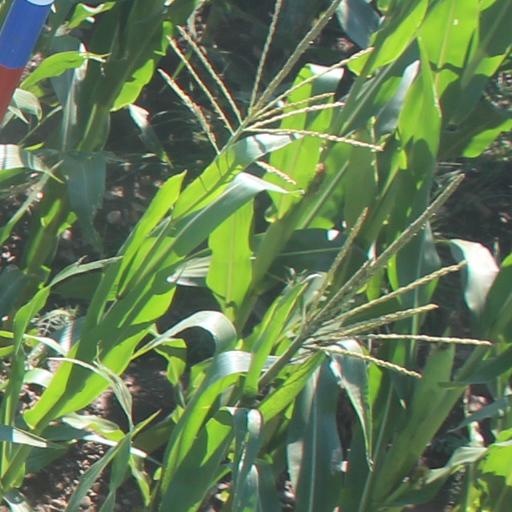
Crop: maize; corn